Plinian Society

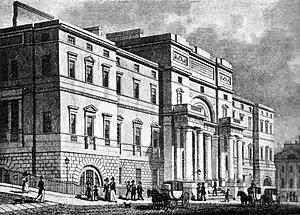
Edinburgh University around 1827.

The society was initiated and promoted by three brothers from Berwickshire. John Baird, the oldest brother, was the first president of the society and at the inaugural meeting on 14 January 1823 he made a statement of the proposed plan and objectives of the society. He drew up an elaborate code of laws for the society, in eighteen chapters. The original members included James Hardie and J. Grant Malcomson, who later became geologists in India, and John Coldstream. The Regius Professor of Natural History, Robert Jameson, had previously established the Wernerian Natural History Society for graduates and professors. He was given the title of "Senior Honorary Member" by the students, but never attended the Plinian and was not its founder.